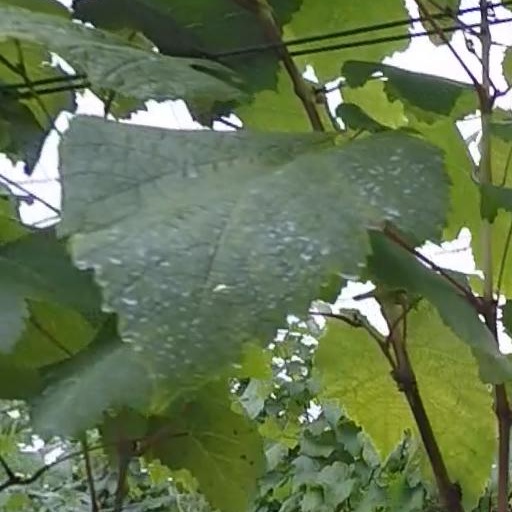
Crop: grape